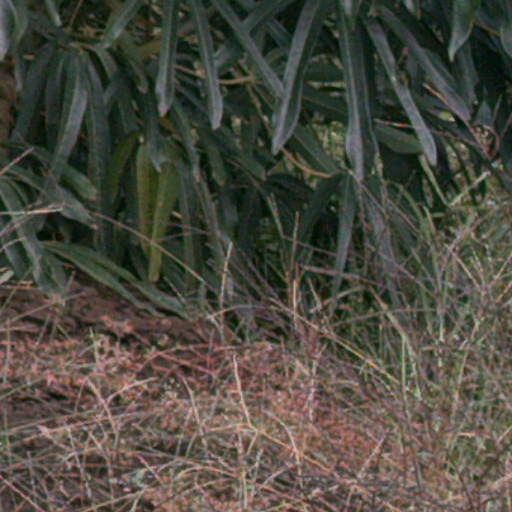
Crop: cassava